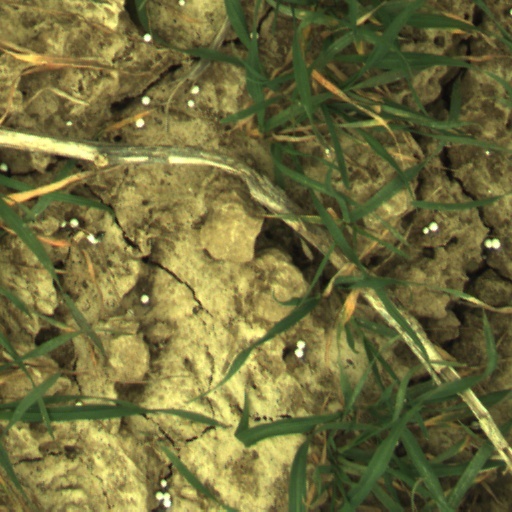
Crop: wheat